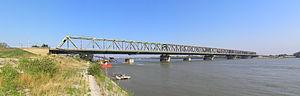
Le pont de Pančevo est un pont sur le Danube situé à Belgrade, la capitale de la Serbie.
Cette liste de ponts de Serbie a pour vocation de présenter une liste de ponts remarquables de Serbie, tant par leurs caractéristiques dimensionnelles, que par leur intérêt architectural ou historique, et incluant la Serbie centrale, la Voïvodine et le Kosovo.
Cette liste contient les ponts présents sur le Danube.